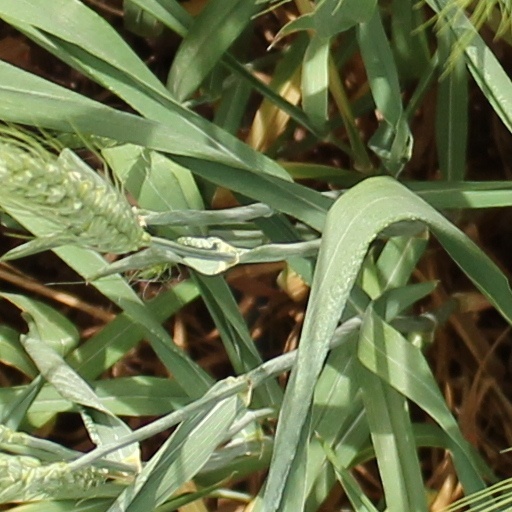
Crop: wheat